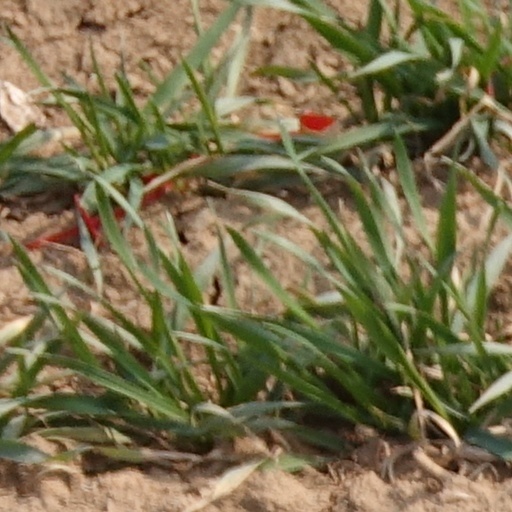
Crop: wheat